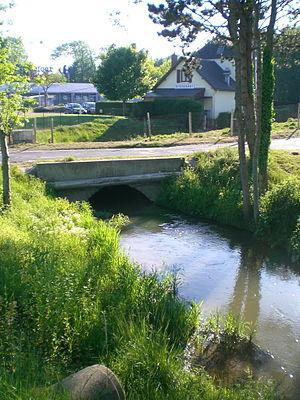
L'Amboise à Saint-Valery-sur-Somme en mai 2010
L'Amboise est une petite rivière du nord de la France, dans le département de la Somme en région Hauts-de-France et en ancienne région Picardie, un des derniers affluents du fleuve la Somme en rive gauche.